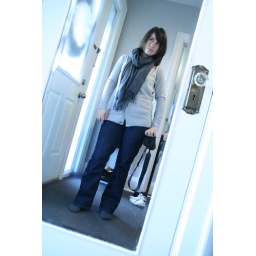
work at home uniform. scarf::from a market in florence. sweater::banana republic. jeans::banana republic